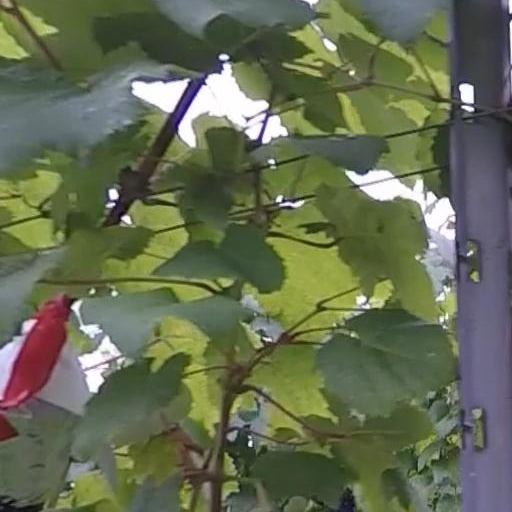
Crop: grape